Tooele Valley Railroad Complex

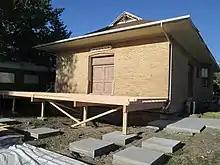
Deck restoration on the Tooele Valley Railway depot in the museum in 2019.

The complex is currently operated as the Tooele Valley Museum and Historic Park (formerly Tooele Valley Railroad Museum and prior to that as the Tooele County Museum). Opened in 1983, the museum is operated by the city and features preserved locomotives, equipment and artifacts from the Tooele Valley Railway, International Smelting and Refining Company, and other railroad & mining artifacts.